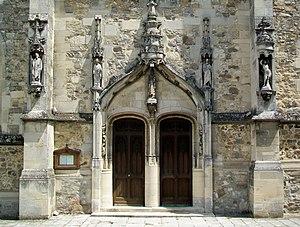
Le portail de l'église Saint-Martin.
L'église Saint-Martin est une église catholique paroissiale située à Ermenonville, dans le département de l'Oise, en France. Ermenonville est érigée en paroisse par le chapitre Notre-Dame de Senlis en 1213. La construction de l'église avait commencé dès 1170 / 1180 par le clocher, mais s'était interrompue par la suite, et le voûtement du chœur n'est certainement pas achevé avant le second quart du XIIIᵉ siècle. Tout le chœur appartient à la première période gothique. Au XIVᵉ siècle, l'on commence à bâtir une nouvelle nef, mais il est probable que la guerre de Cent Ans ne permet pas de procéder à son voûtement. En 1528, les paroissiens décident un important programme de réparation de l'église, principalement du chœur et des toitures. Six ans plus tard, ils veulent doter l'église d'une nouvelle nef. Ce chantier dure de 1534 à 1540, ce qui n'est pas bien long, puisque les grandes arcades du XIVᵉ siècle sont maintenues. Les voûtes de la nef et les bas-côtés, presque entièrement reconstruites, affichent le style gothique flamboyant. Quelques fenêtres sont encore refaites un peu plus tard.